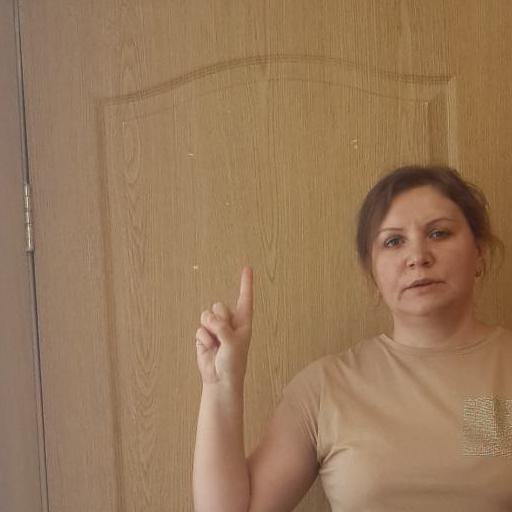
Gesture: one